Spaniel (horse)

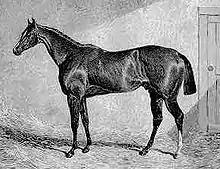
Spaniel. Contemporary engraving.

Spaniel (1828–1833) was a British Thoroughbred racehorse. In a career that lasted from July 1830 to early 1833 he ran eighteen times and won nine races. After an unsuccessful season as a two-year-old he made significant improvement in 1831 to win his first three races, culminating in The Derby. Spaniel failed to win again for over a year but then recovered to win five races on Welsh racecourses in 1832. He died after being injured on his first start as a five-year-old in 1833.